Bevis Bulmer

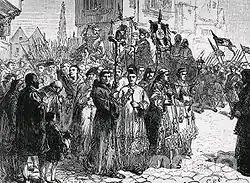
Depiction of the Pilgrimage of Grace

According to Tyson, Bevis Bulmer's "origins are shrouded in mystery". However, according to other sources, Bevis Bulmer, born in 1536, was the son of Sir John Bulmer, eldest son and heir of Sir William Bulmer (d. 1531). His mother was Margaret Stafford, said to have been an illegitimate daughter of Edward Stafford, 3rd Duke of Buckingham.